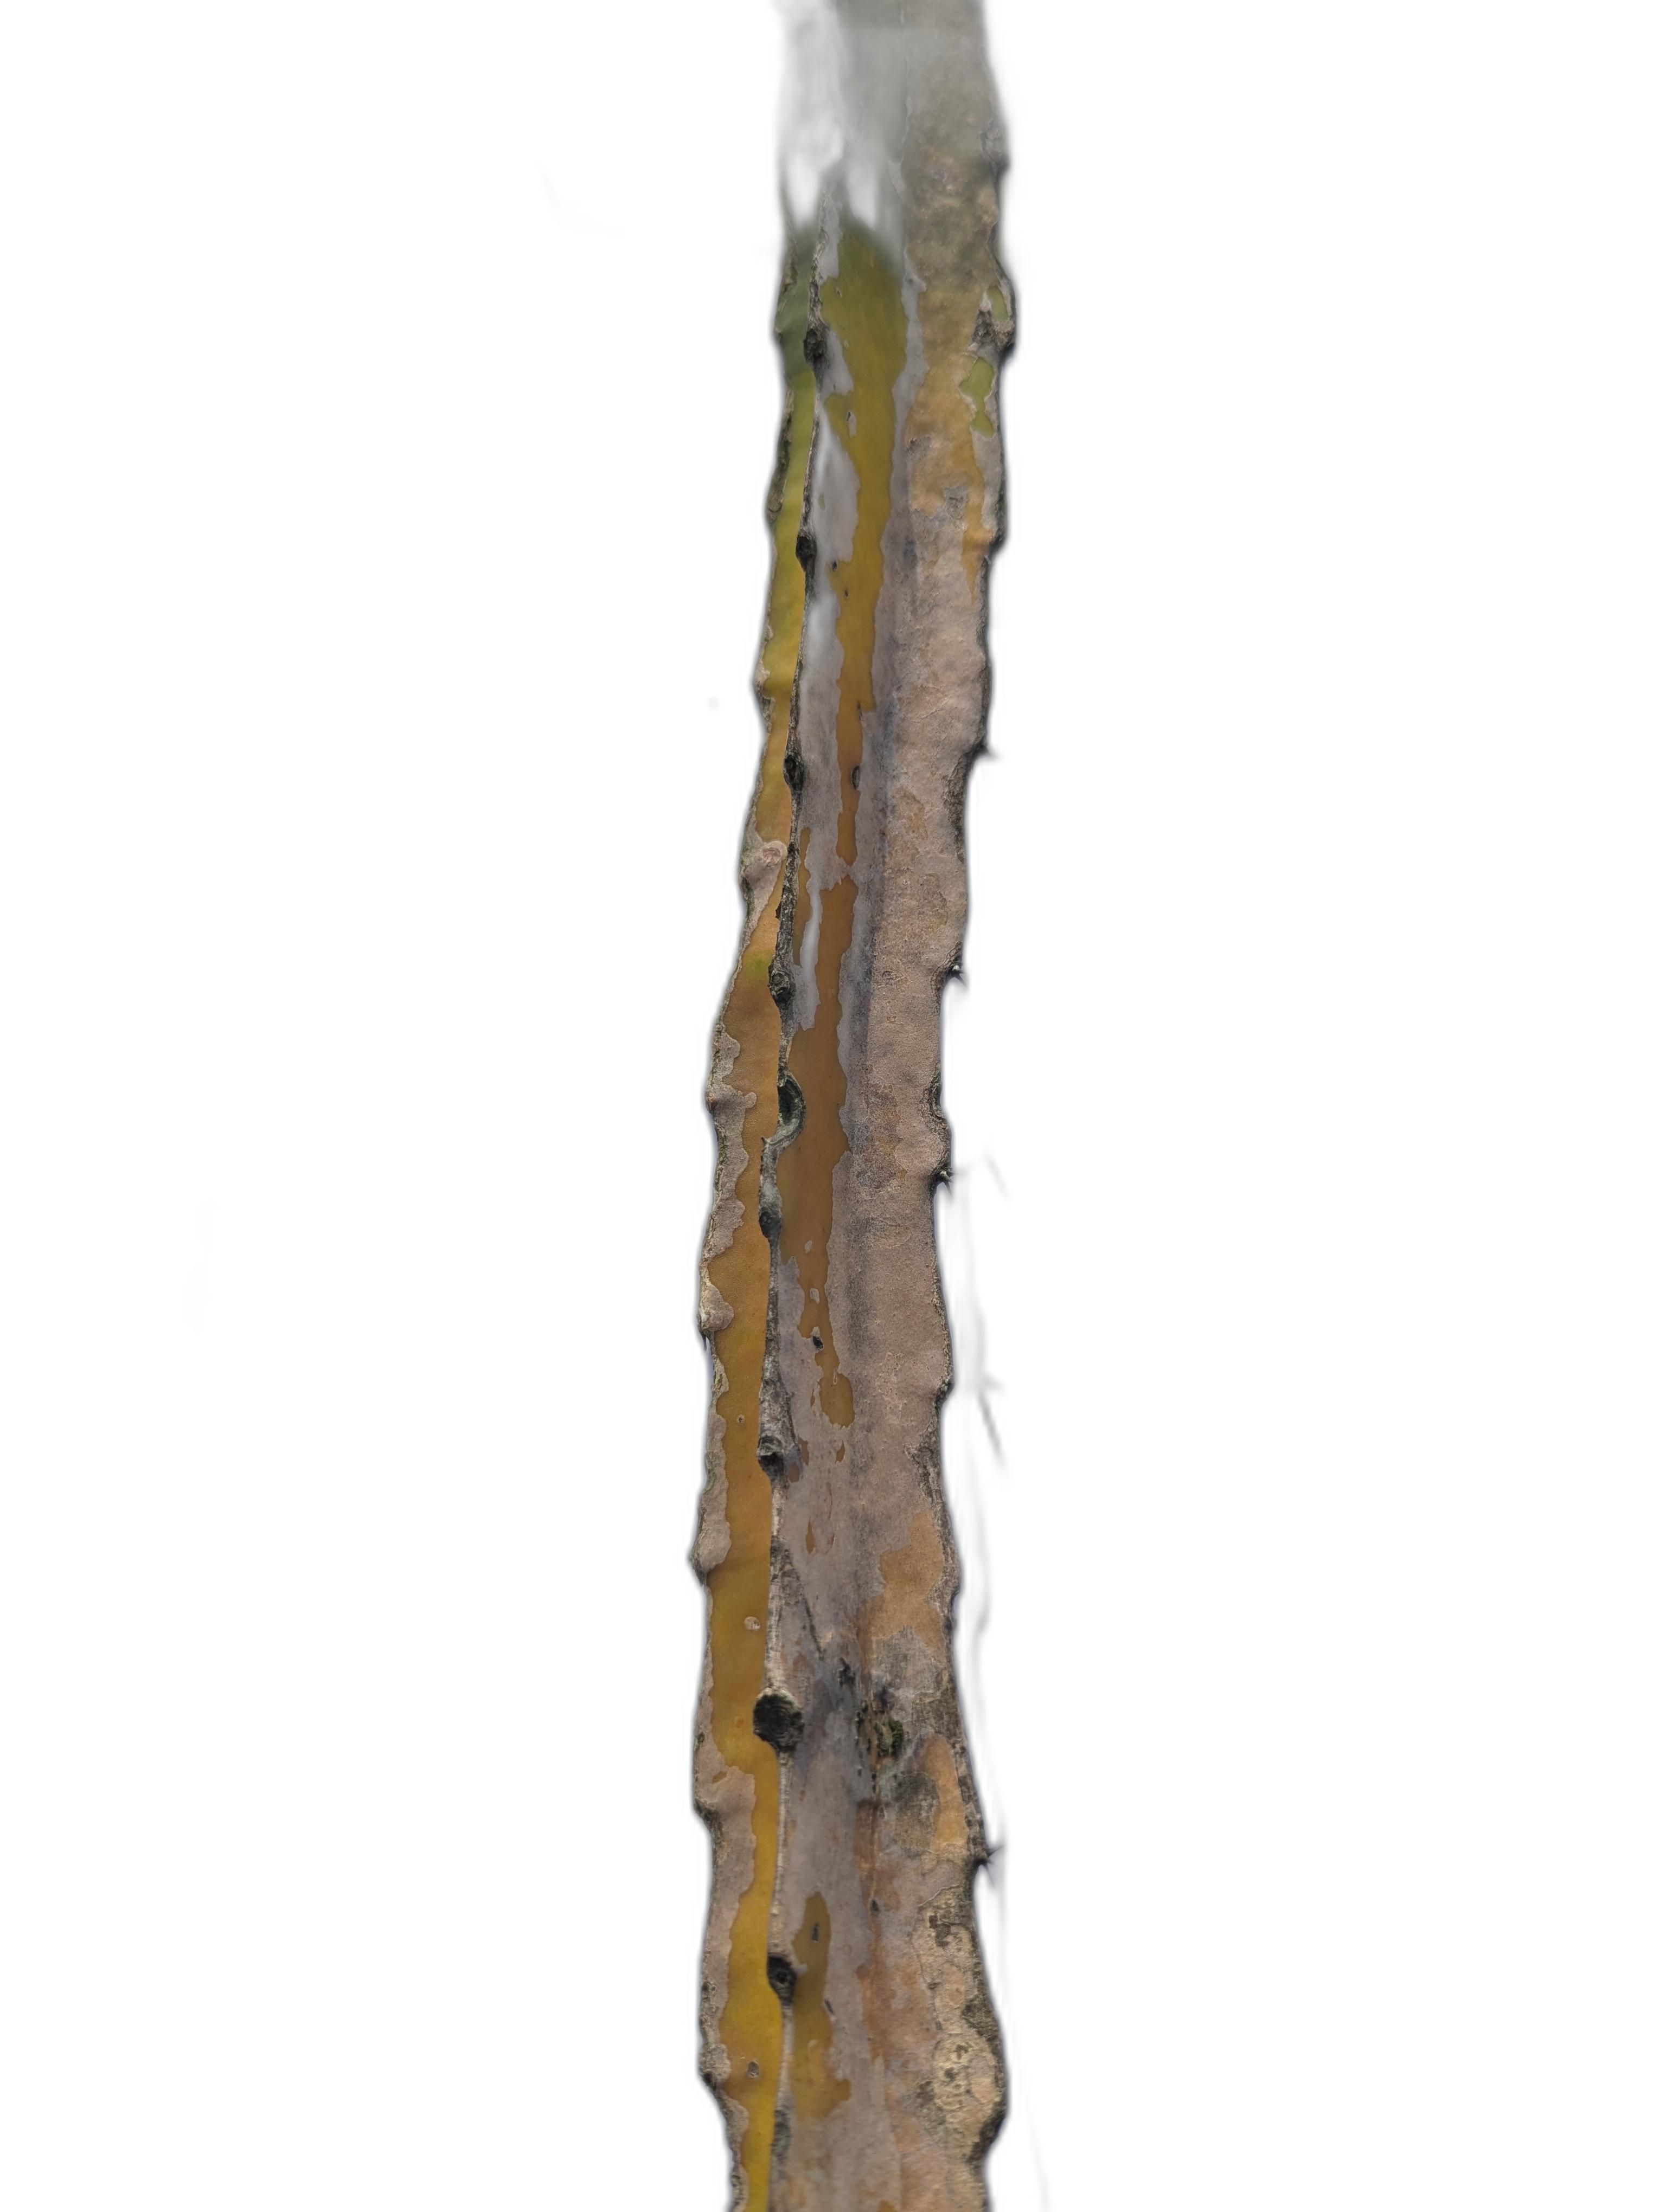
Label: Bad leaf